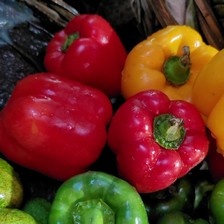
Label: capsicum